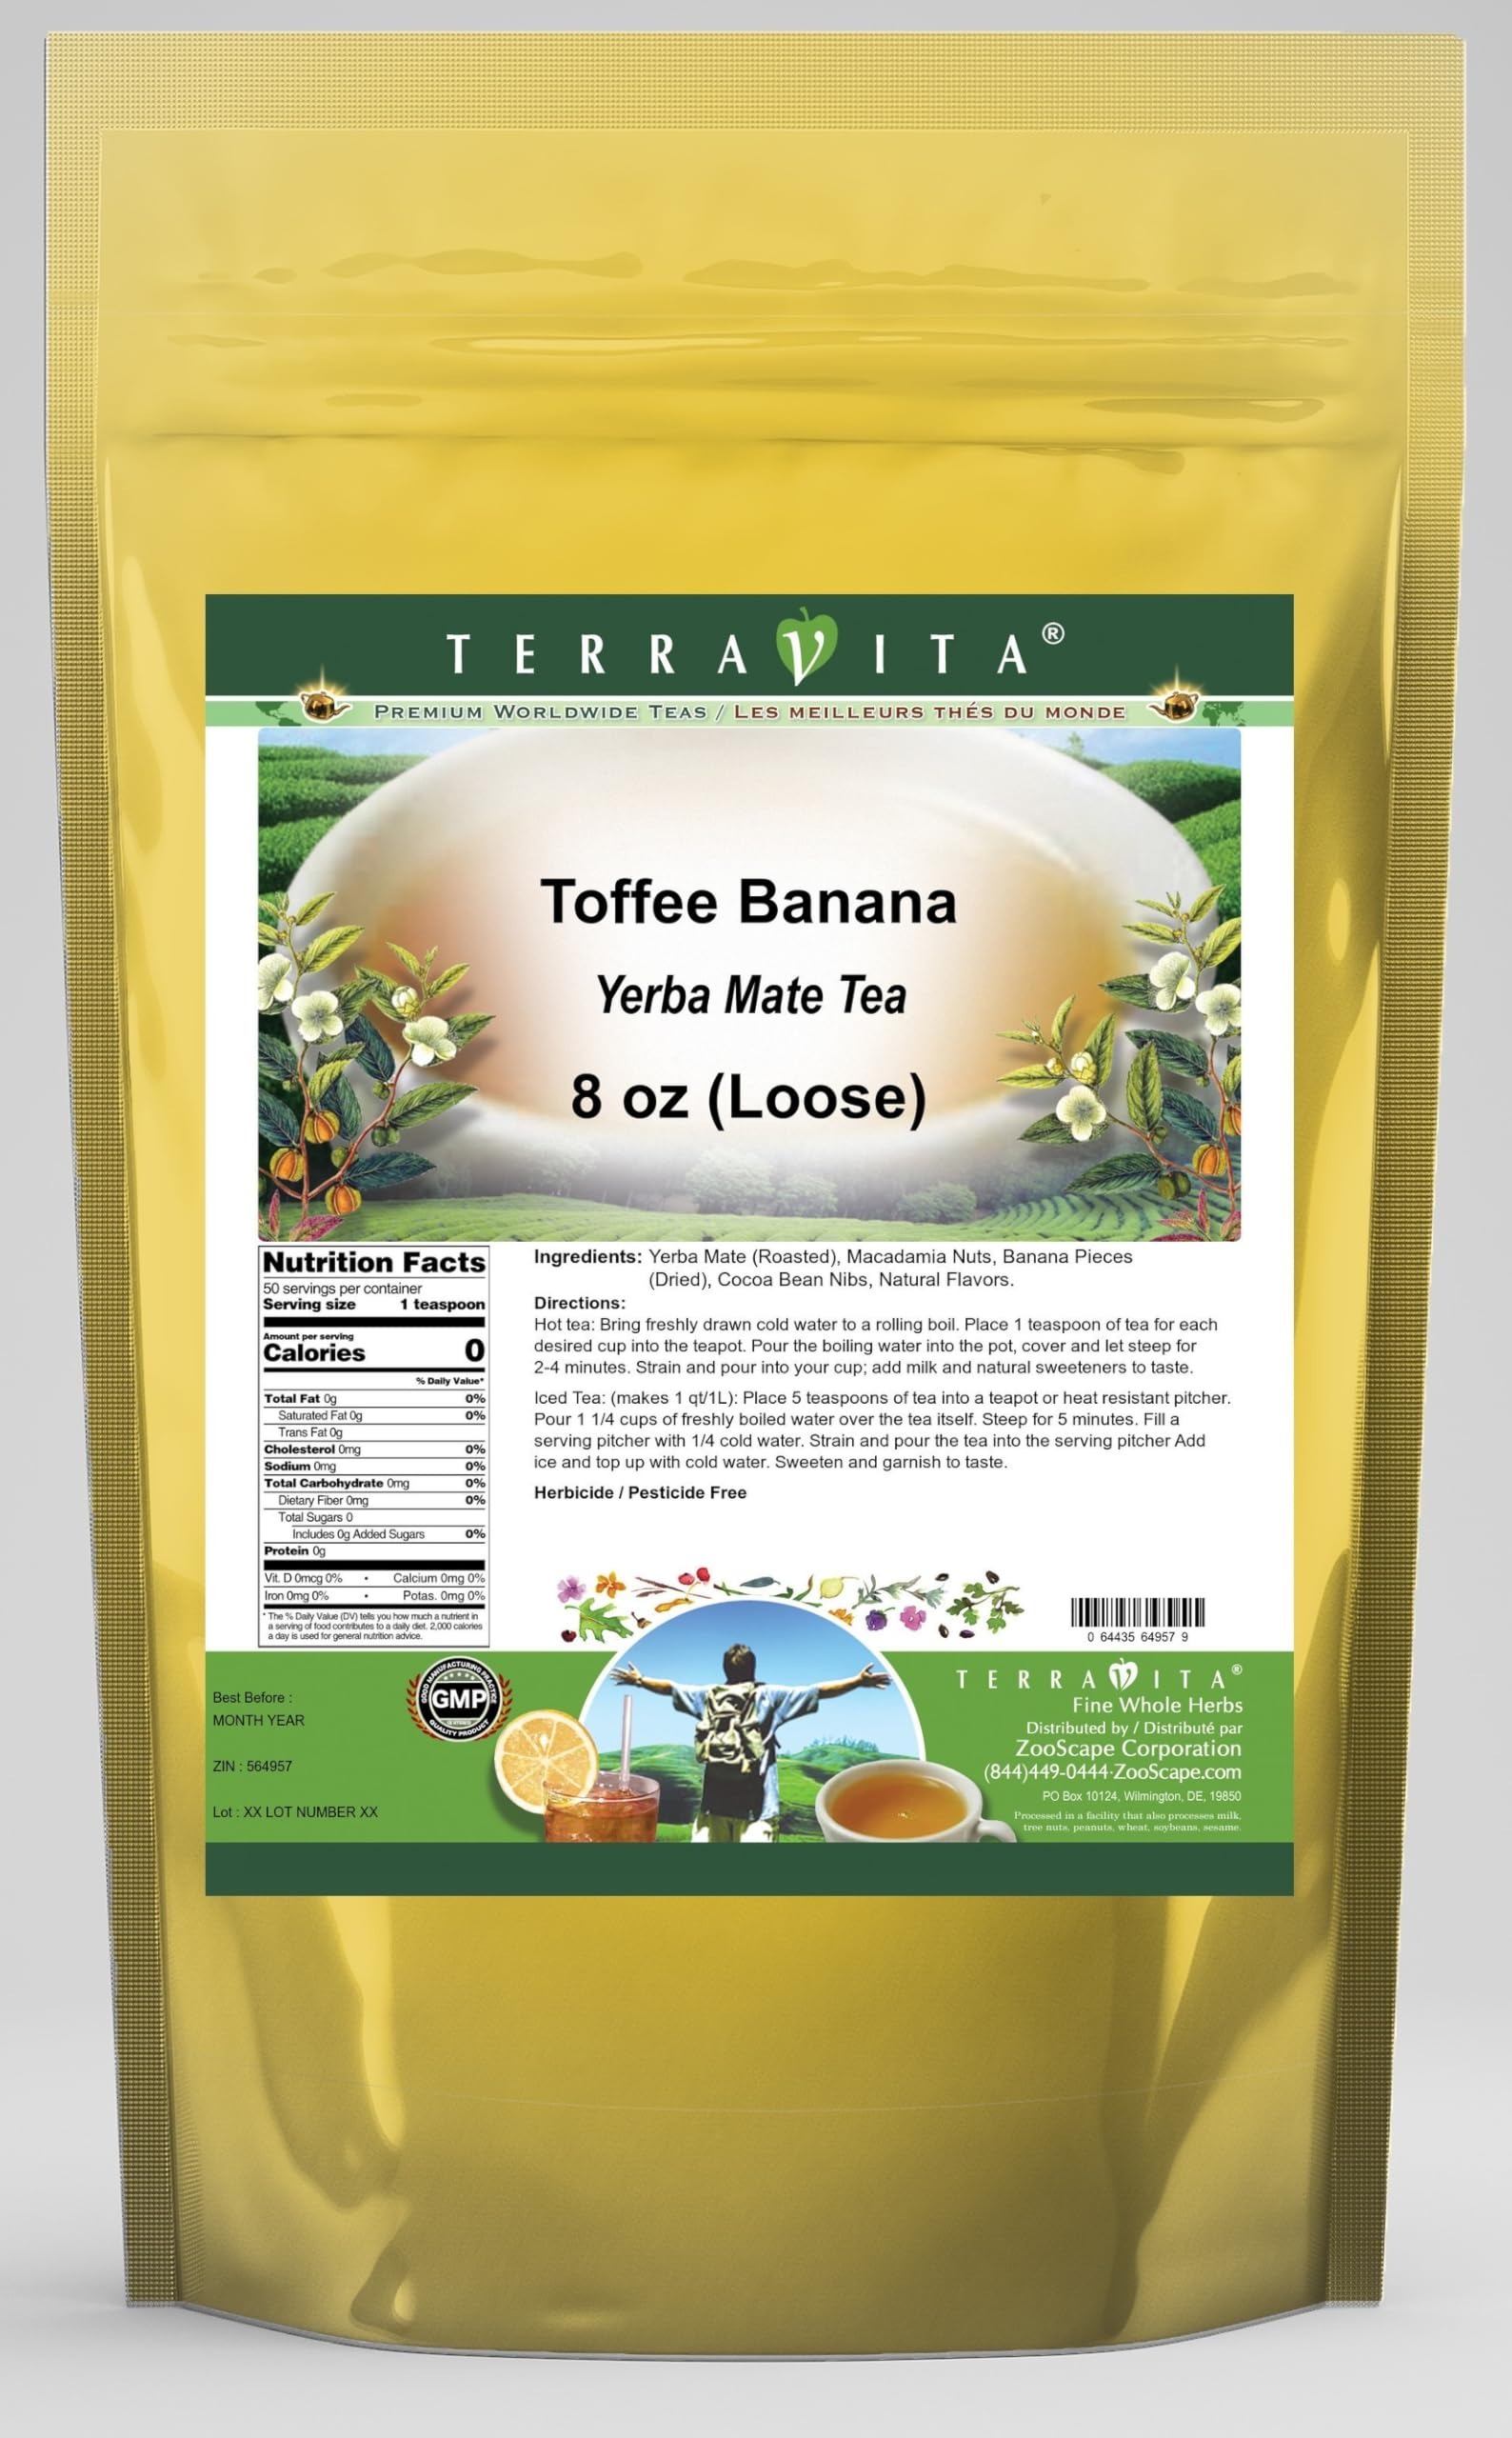
Item Name: Toffee Banana Yerba Mate Tea (Loose) (8 oz, ZIN: 564957) - 2 Pack
Bullet Point 1: Our Toffee Banana Yerba Mate tea is a scrumptuous all-natural flavored Yerba Mate coffee substitute with Macadamia Nuts, Banana Pieces and Cocoa Bean Nibs that will refresh you with its terrific taste! You will enjoy the earthy and acidity-free Toffee Banana aroma and flavor again and again! - Ingredients: Yerba Mate, Macadamia Nuts, Banana Pieces, Cocoa Bean Nibs and Natural Toffee Banana Flavor.
Bullet Point 2: No fillers.
Bullet Point 3: Manufacturer: TerraVita
Bullet Point 4: Size: 8 oz
Bullet Point 5: Loose Leaf Yerba Mate Tea - Packed in a convenient upright pouch!
Product Description: Our Toffee Banana Yerba Mate tea is a scrumptuous all-natural flavored Yerba Mate coffee substitute with Macadamia Nuts, Banana Pieces and Cocoa Bean Nibs that will refresh you with its terrific taste! You will enjoy the earthy and acidity-free Toffee Banana aroma and flavor again and again! - Ingredients: Yerba Mate, Macadamia Nuts, Banana Pieces, Cocoa Bean Nibs and Natural Toffee Banana Flavor. - Hot tea brewing method: Bring freshly drawn cold water to a rolling boil. Place 1 teaspoon of tea for each desired cup into the teapot. Pour the boiling water into the pot, cover and let steep for 2-4 minutes. Strain and pour into your cup; add milk and natural sweeteners to taste. - Iced tea brewing method: (to make 1 liter/quart): Place 5 teaspoons of tea into a teapot or heat resistant pitcher. Pour 1 1/4 cups of freshly boiled water over the tea itself. Steep for 5 minutes. Fill a serving pitcher with 1/4 cold water. Strain and pour the tea into the serving pitcher Add ice and top up with cold water. Sweeten and garnish to taste. - TerraVita is an exclusive line of premium-quality, natural source products that use only the finest, purest and most potent ingredients found around the world. TerraVita is hallmarked by the highest possible standards of purity, potency, stability and freshness. All of our products are prepared with the highest elements of quality control, from raw materials through the entire manufacturing process, up to and including the moment that the bottles or bags are sealed for freshness and shipped out to you. Our highest possible standards are certified by independent laboratories and backed by our personal guarantee. - TerraVita exists to meet and ensure your family's health and wellness without the harmful effects of chemicals and health products.
Value: 16.0
Unit: Ounce

Price: 50.19